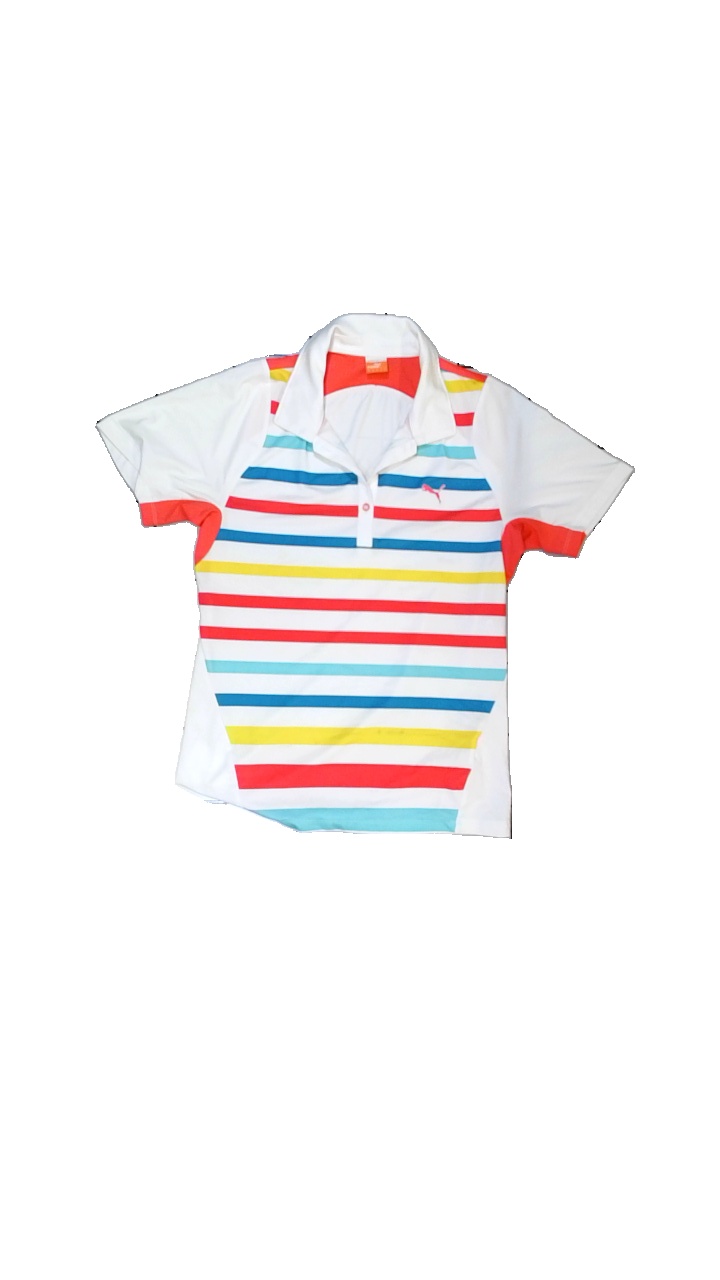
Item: T-shirt (Ladies)
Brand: Puma
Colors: Pink, White, Yellow, Multicolor
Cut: Regular
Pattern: Other
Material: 80% polyester, 20% elastane
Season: All
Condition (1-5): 3
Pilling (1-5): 4
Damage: stained collar
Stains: Minor
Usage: Export
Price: <50